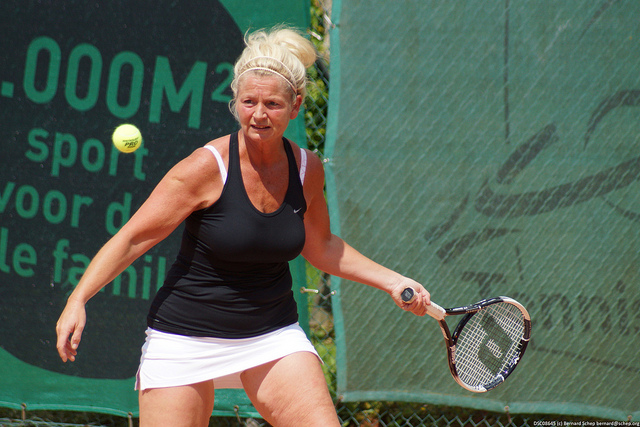
người phụ nữ lớn tuổi đang vung vợt tennis đỡ bóng